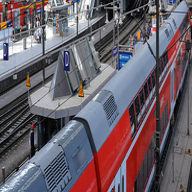
Vehicle type: Trains